Cereal

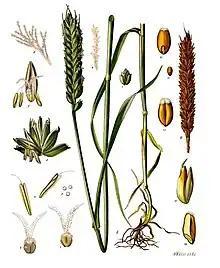
Structure of a cereal, wheat. A: Plant; B ripe ear of grains; 1 spikelet before flowering; 2 the same, flowering and spread, enlarged; 3 flowers with glumes; 4 stamens 5 pollen; 6 and 7 ovaries with juice scales; 8 and 9 parts of the scar; 10 fruit husks; 11–14 grains, natural size and enlarged.

In these agricultural regions, religion was often shaped by the divinity associated with the grain and harvests. In the Mesopotamian creation myth, an era of civilization is inaugurated by the grain goddess Ashnan. The Roman goddess Ceres presided over agriculture, grain crops, fertility, and motherhood; the term cereal is derived from Latin "cerealis", "of grain", originally meaning "of [the goddess] Ceres". Several gods of antiquity combined agriculture and war: the Hittite Sun goddess of Arinna, the Canaanite Lahmu and the Roman Janus.